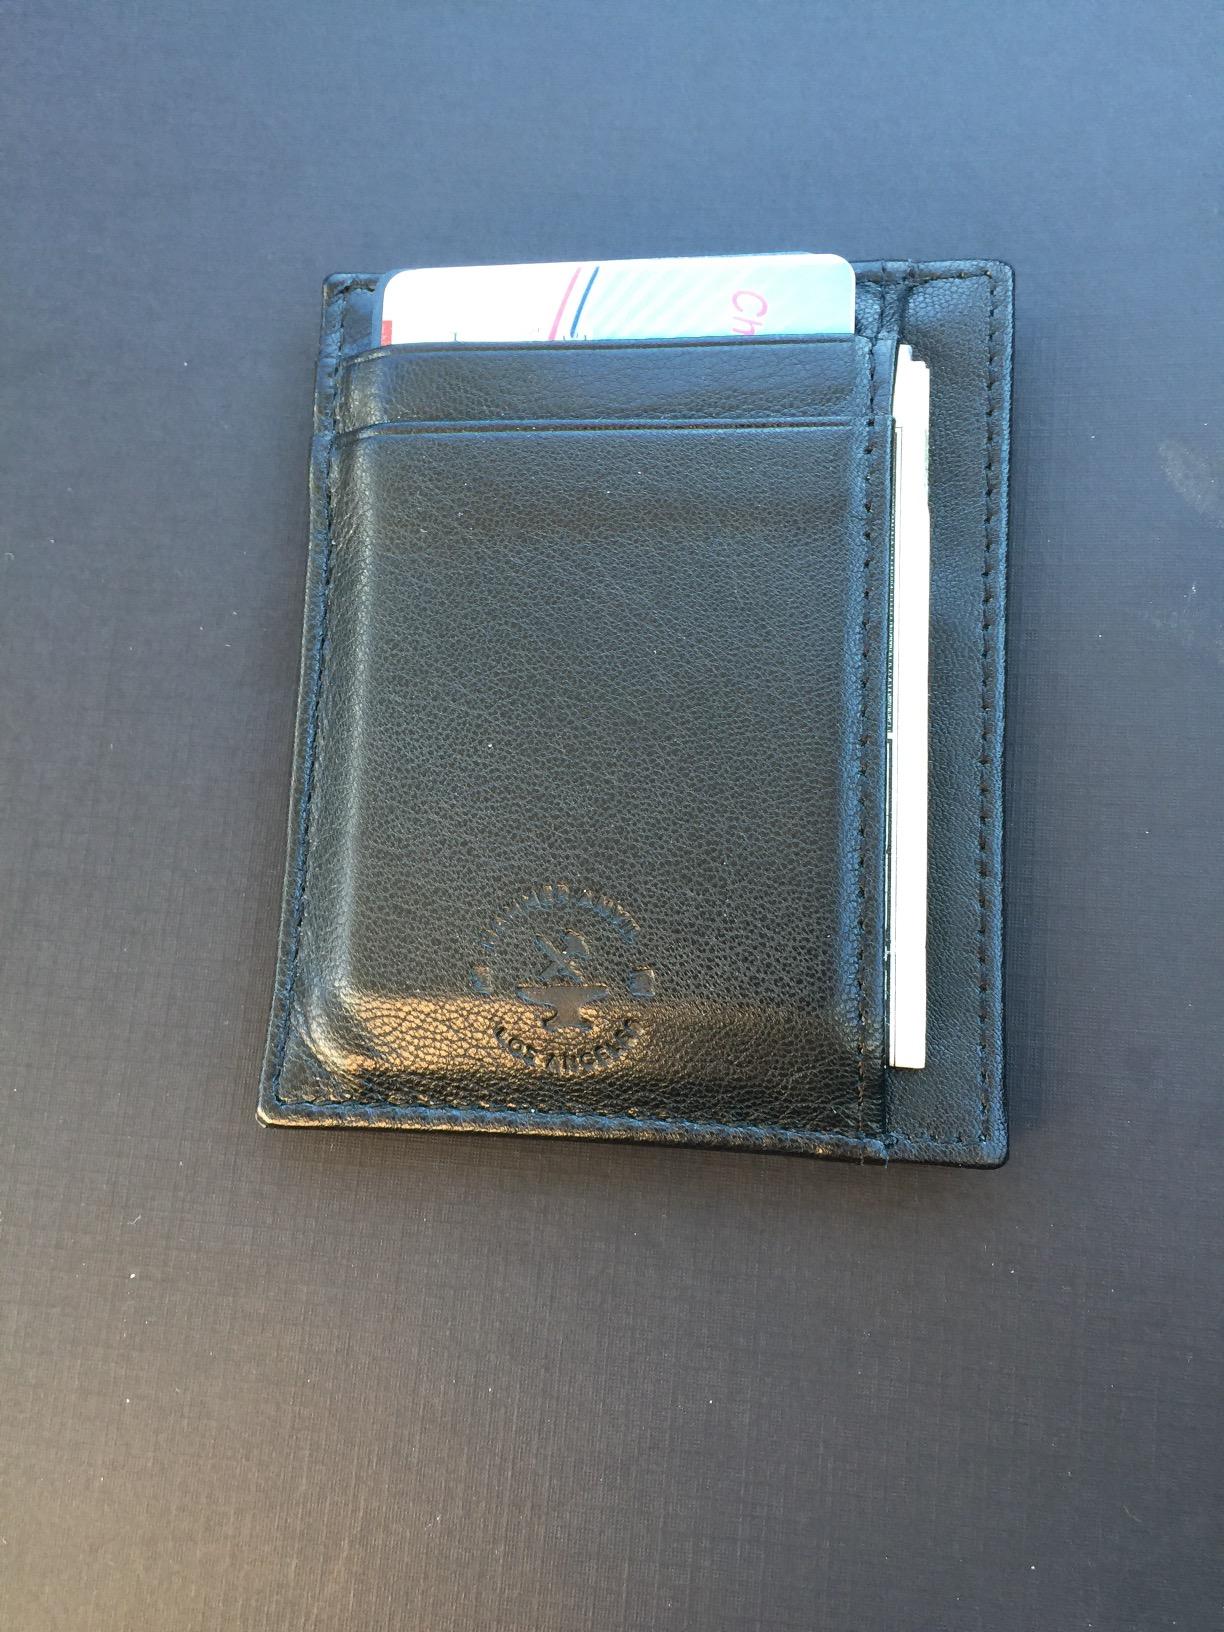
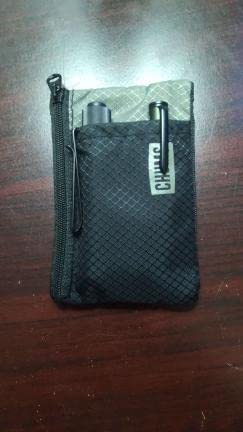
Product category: accessories_wallet
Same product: no